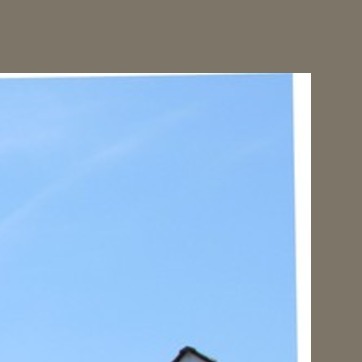
Material: sky